Jun ware

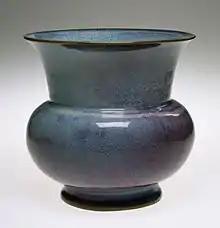
"Official" spittoon or flower-pot; Yuan or Ming, see text.

The Jun glaze included blue-grey, sky-blue, moon-white, red and purple, the most prized have crimson or purple splashes. Varying the temperature of the kilns changed colour tints, a technique known as "yaobian".